Quinone

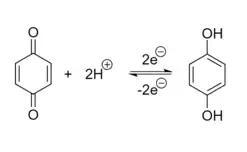
Reduction of quinone in an acidic, buffered media into hydroquinone

In alkaline conditions, quinones undergo a reversible single-step, two-electron reduction. In neutral conditions, quinones may undergo either a one-proton, two-electron reduction or a two-electron reduction. In aprotic media, quinones undergo two-step reduction without protons. In the first step, a short-lived semiquinone intermediate is formed. In the second step, the semiquinone is reduced into a quinone dianion.